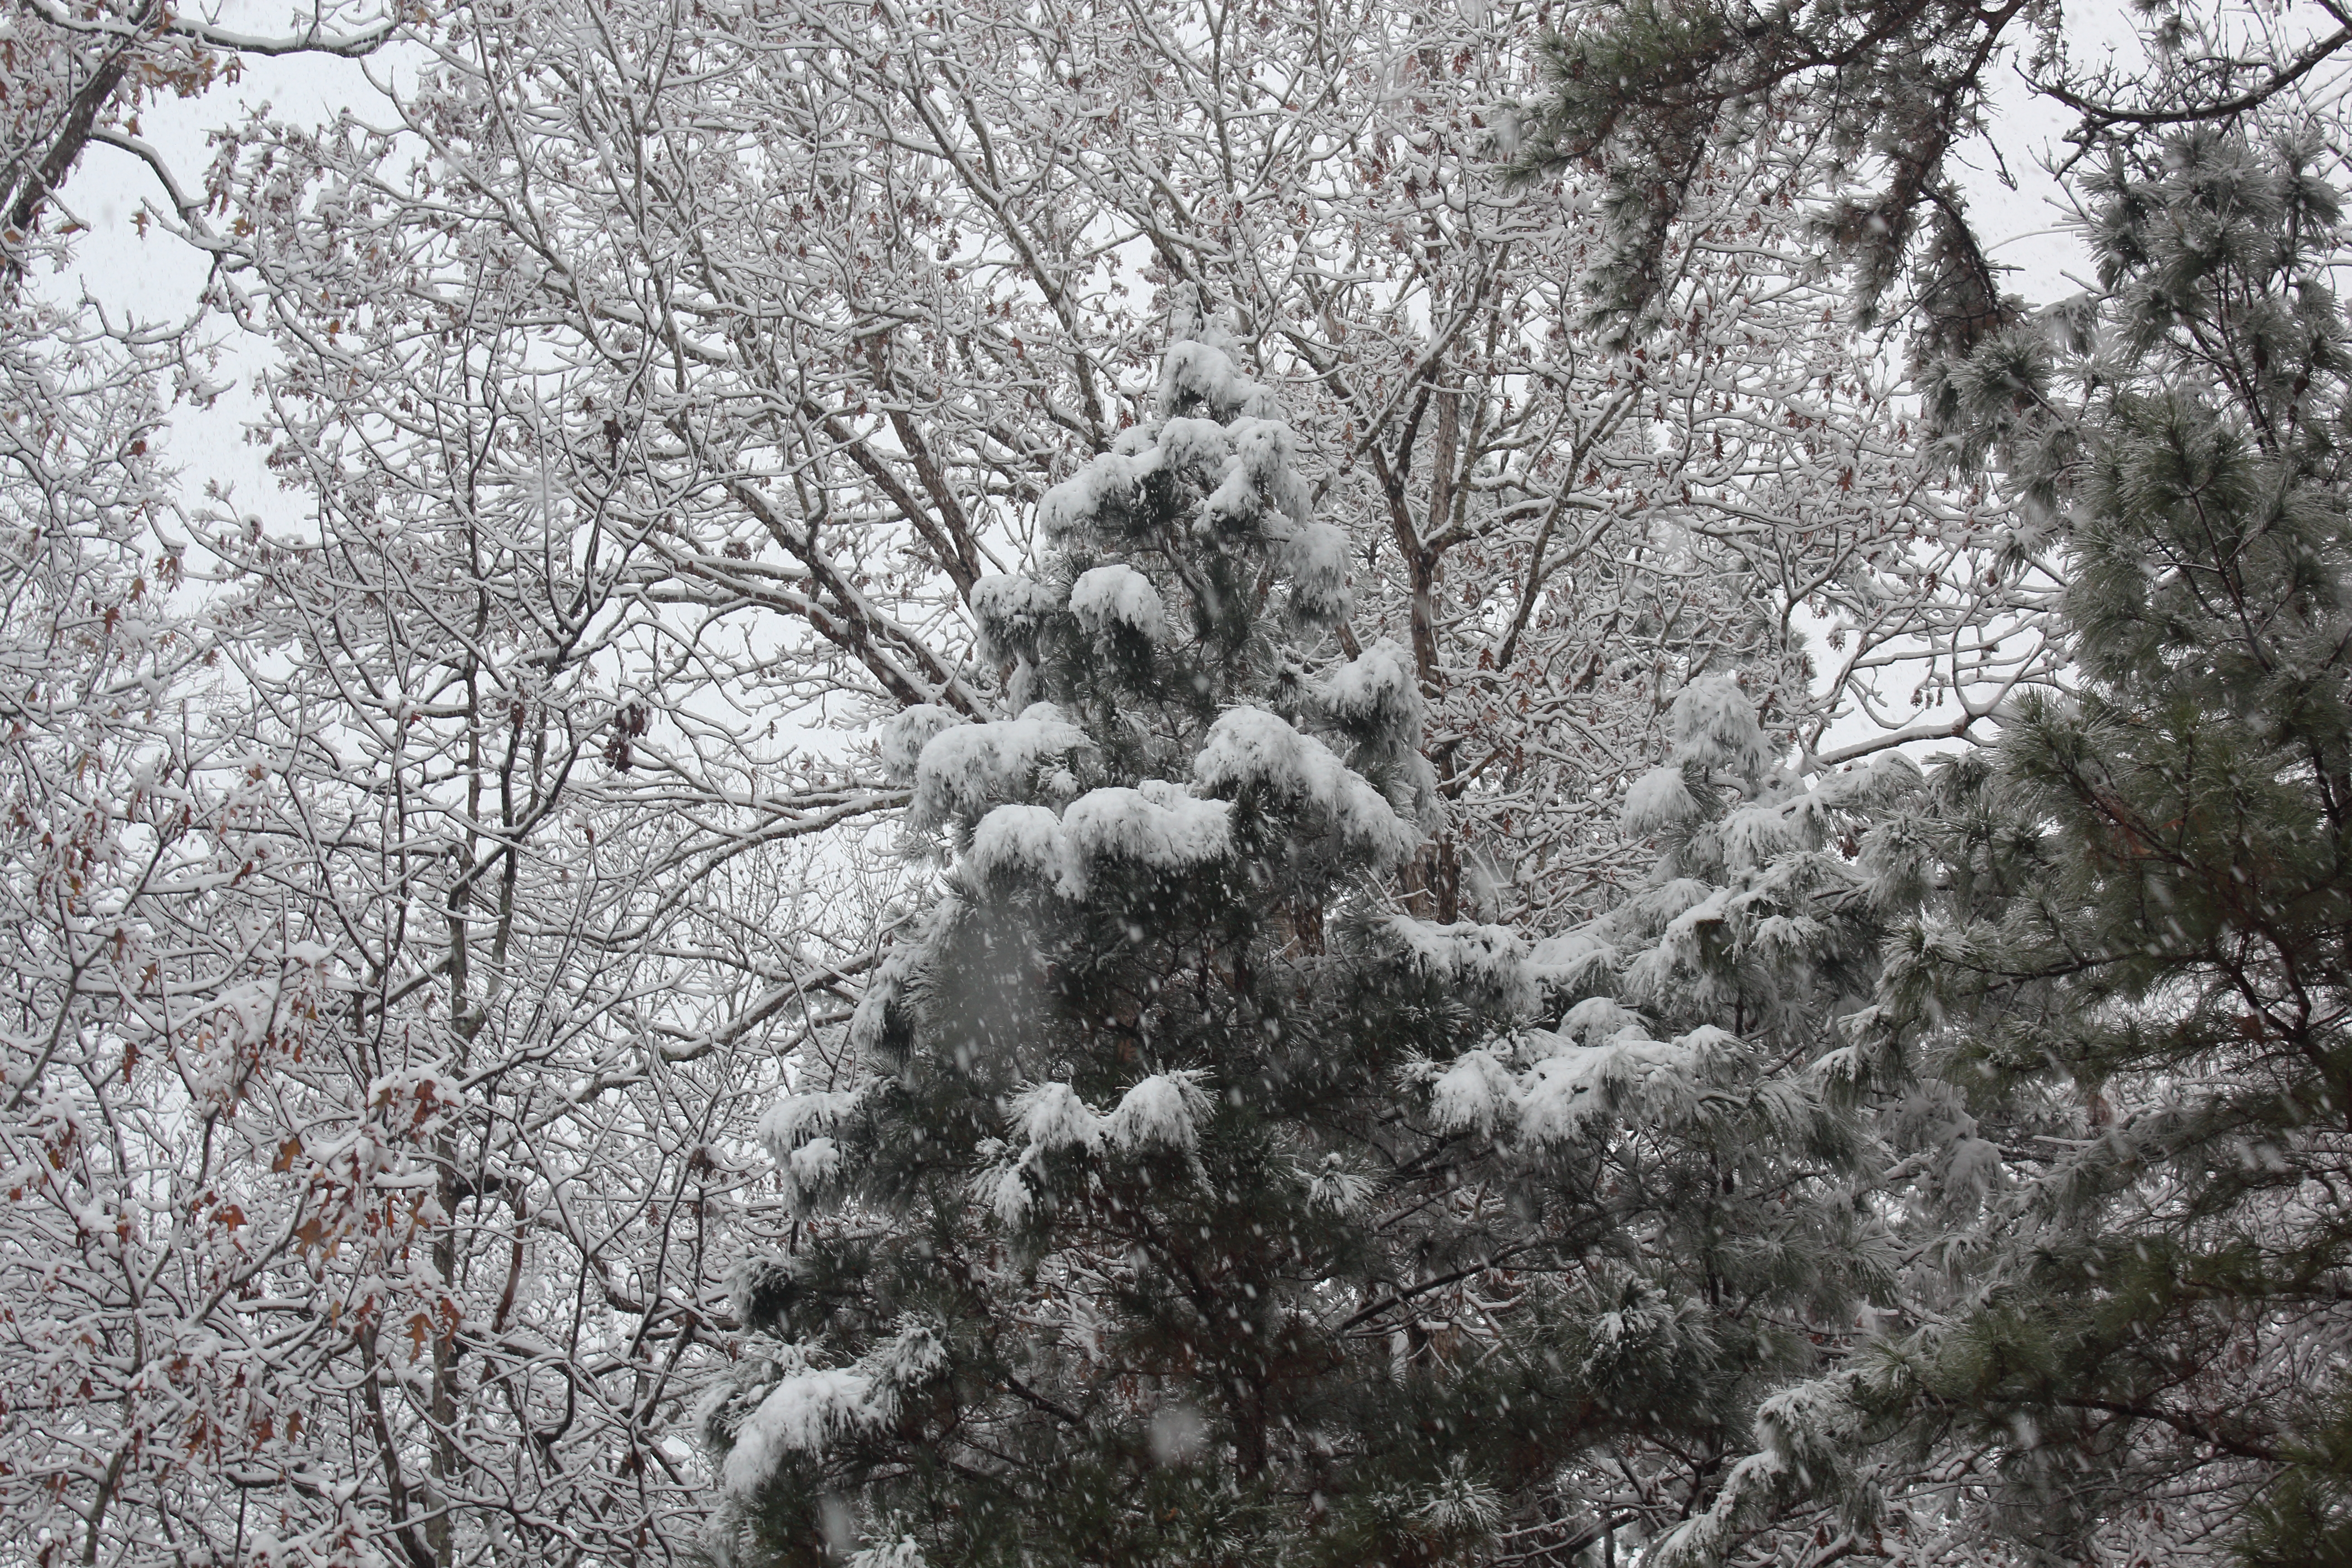
winter, snow, trees, ice, tree, branch, woody plant, freezing, vegetation, frost, woodland, plant, forest, spring, sky, blossom, twig, pine family, blizzard